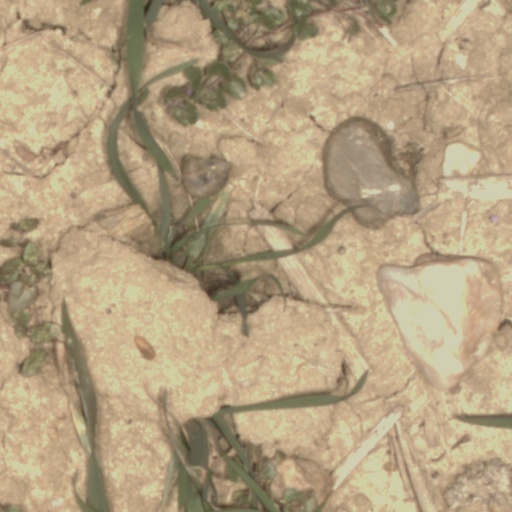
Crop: wheat